Delacroix (crater)

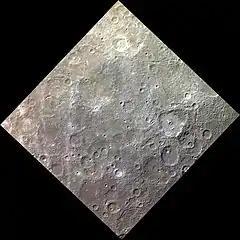
Approximate color image of the surface of Mercury. The prominent crater at right is Hawthorne, and Delacroix is along upper left edge.

Delacroix is a crater on Mercury. Its name was adopted by the International Astronomical Union in 1979. Delacroix is named for the French painter Eugène Delacroix, who lived from 1798 to 1863. The crater was first imaged by Mariner 10 in 1974.